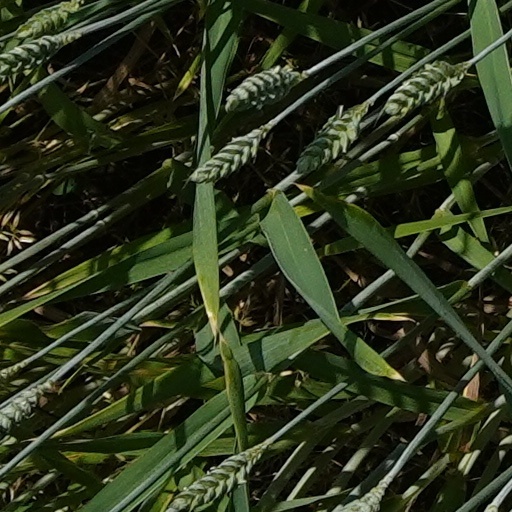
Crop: wheat